Princess Rym Ali

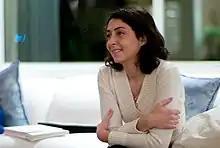

Princess Rym Ali (née Rym Brahimi; born 1969) is the Algerian wife of Prince Ali bin Hussein of Jordan, whom she married on 7 September 2004. She is a former journalist.